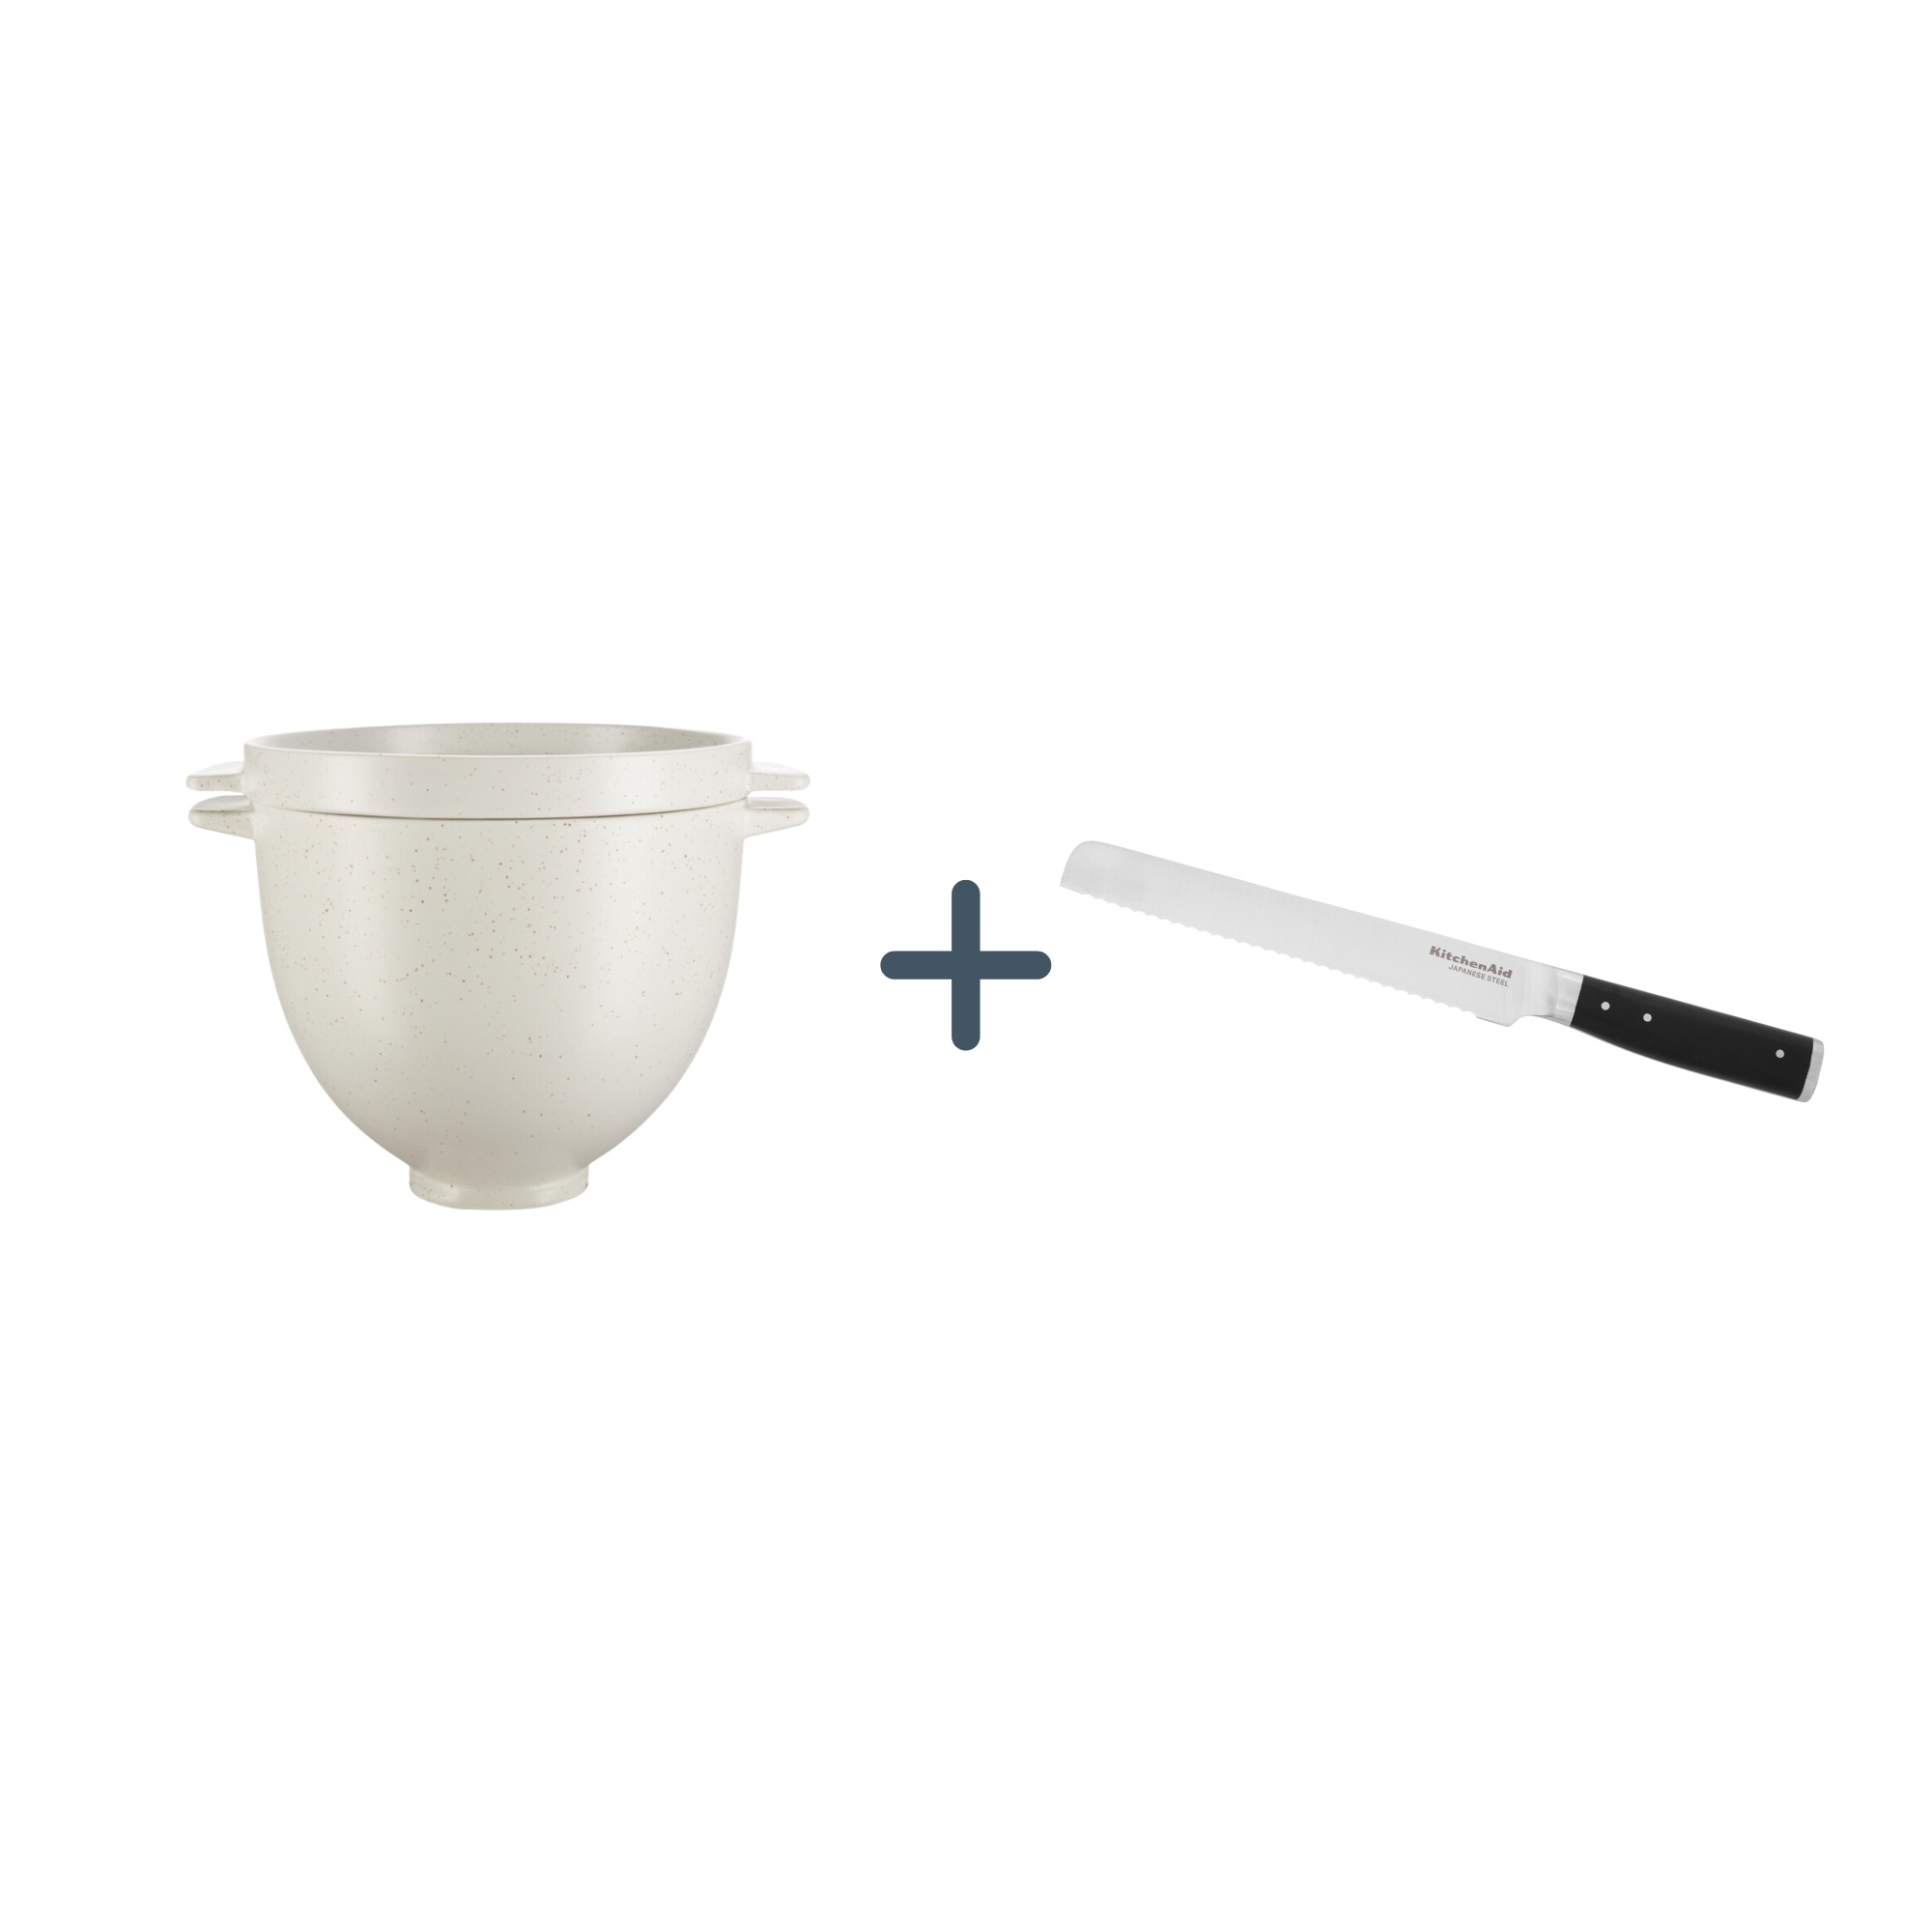
KitchenAid Brot-Backschüssel 5KSM2CB5BGS Grey Speckle mit KitchenAid Brotmesser KKFTR8BRWM
Erleben Sie den Comfort der praktischen neuen Schüssel von KitchenAid und bereiten Sie ihre Brote von Anfang bis Ende in ein und derselben Schüssel zu. Vom Anmischen des Teiges übers Kneten und Backen müssen Sie keine weiteren Schüsseln oder Töpfe verwenden und sparen sich wertvolle Zeit beim Abwasch. Die perfekte Ergänzung: das Brot & Brioche Rezeptbuch von KitchenAid. Passend dazu erhalten Sie das perfekte KitchenAid Brotmesser, um das frisch gebackene Brot direkt schneiden zu können. Die Schüssel benötigt im Backofen eine höhe von ca. 20 cm. Für alle Küchenmaschinen 4,8L mit kippbarem Motorkopf (nicht kompatibel mit allen 6,9L Küchenmaschinen und der Küchenmaschine Mini 5KSM3311X).
Brand: KüchenPfannen
Category: Home & Garden > Kitchen & Dining > Kitchen Appliance Accessories > Breadmaker Accessories > Bread Pans